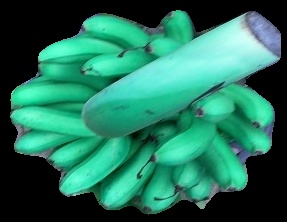
Variety: rasbale
Grade: grade1